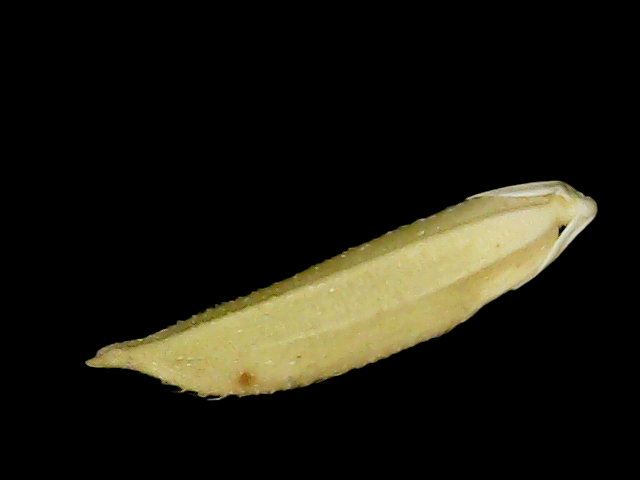
Rice variety: Binadhan25